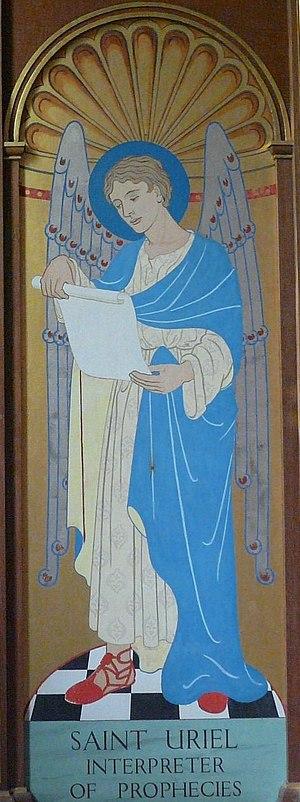
Uriel ou Ouriel est le nom d'un archange de la tradition monothéiste. Il est considéré comme le quatrième archange et apparaît dans plusieurs traditions pseudépigraphiques ou apocryphes de ce courant religieux. Il est révéré par l'Église orthodoxe, jusqu'en Russie, comme l'un des sept archanges majeurs et figure en haute place dans les hiérarchies angélologiques de l'ésotérisme chrétien européen, médiéval et moderne. Uriel est reconnu par l'église anglicane comme le quatrième archange.